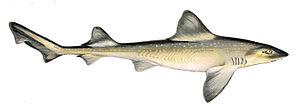
Lo guarracino est une chanson napolitaine populaire écrite sous la forme d'un virelangue de dix-neuf strophes et composée sur un rythme soutenu de tarentelle par des auteurs inconnus au XVIIIᵉ siècle. Elle raconte une histoire d'amours et de querelles entre poissons de la baie de Naples.
Voici une liste des espèces de poissons rencontrés dans la mer Méditerranée.